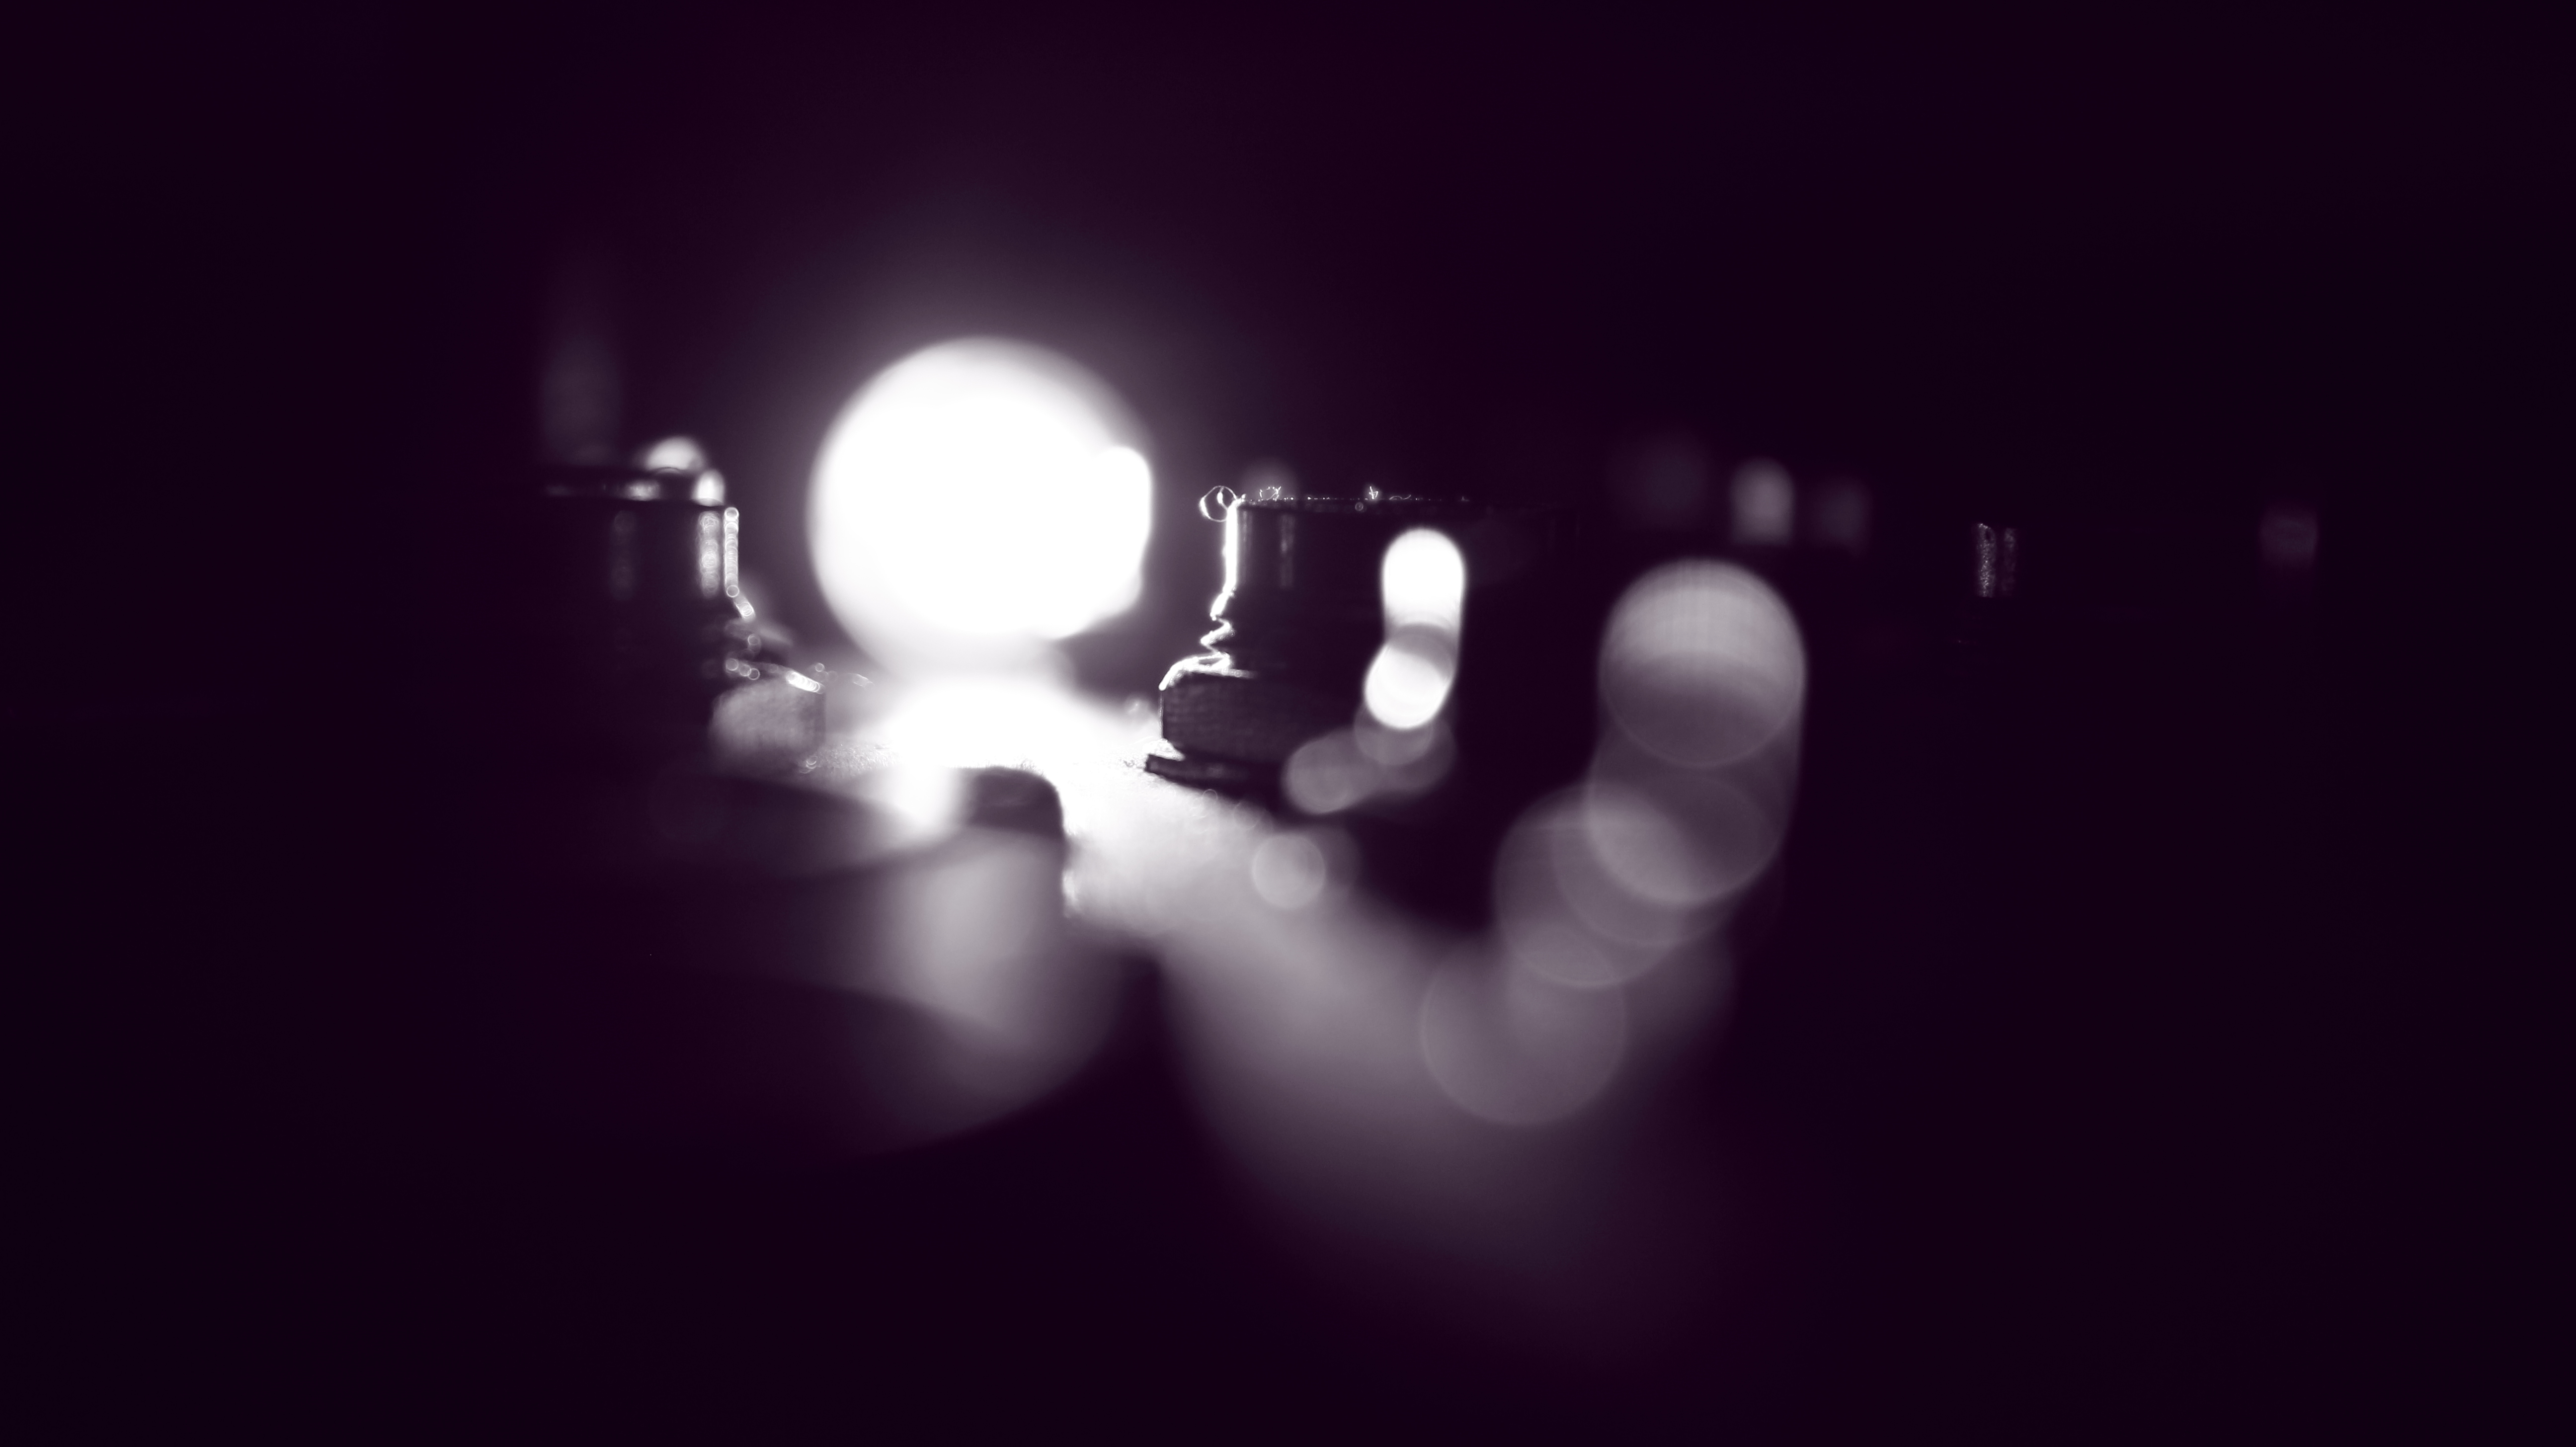
light, bokeh, blur, abstract, black and white, dark, color, darkness, black, lighting, spotlight, circle, illuminated, lens flare, art, flash, lights, focus, design, bright, shape, monochrome photography, computer wallpaper, luminescence